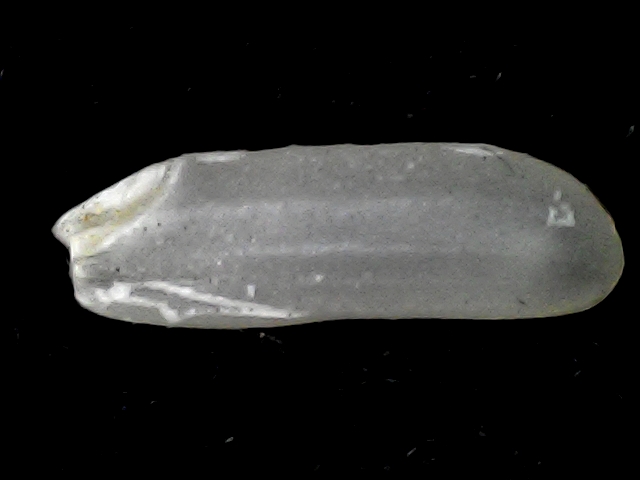
Rice variety: BD87